Pedro González Llamas

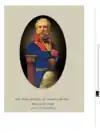

Pedro González Llamas (c. 1738 – 1822) was a Spanish general in the Peninsular War and one of the deputies, for Murcia, who signed the Spanish Constitution of 1812.